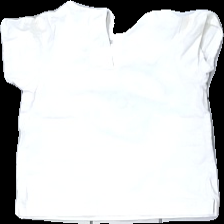
View: back
Type: T-shirt
Category: Children
Brand: Not in the list
Brand text on label: Baby club
Colors: White, Black, Pink
Material: 100% Cotton
Pattern: Embroidered
Cut: Regular
Size: 86
Season: All
Stains: Minor
Damage: stains
Damage location: middle center
Price range: <50
Recommended usage: Recycle
Description: white t-shirt with embroidery